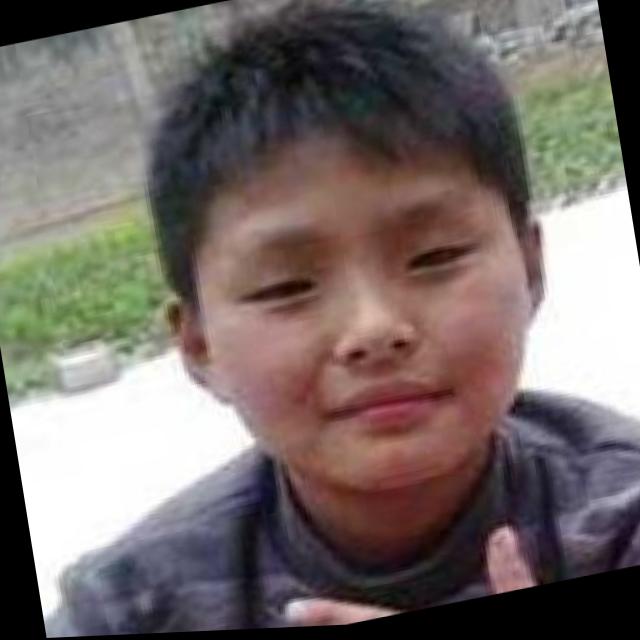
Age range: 0-12